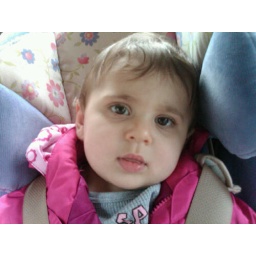
My girl in her car seat